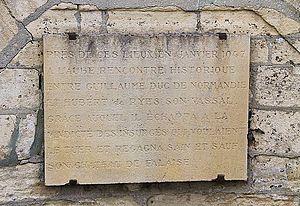
Plaque commémorant un évènement remarquable de l'histoire de Guillaume le Conquérant: ""Près de ces lieux, à l'aube, rencontre historique entre Guillaume Duc de Normandie et Hubert de Ryes son vassal grâce auquel il échappa à la vindicité des insurgés qui voulaient le tuer et regagna sain et sauf son château de Falaise"" située à l'entrée du cimetière de l'église Saint-Martin de Ryes (Calvados)"
Hubert de Ryes est un seigneur normand qui aida en 1046 le jeune duc de Normandie Guillaume le Bâtard à se sortir d'une tentative d'assassinat.
Ryes est une commune française située dans le département du Calvados en région Normandie, peuplée de 517 habitants.